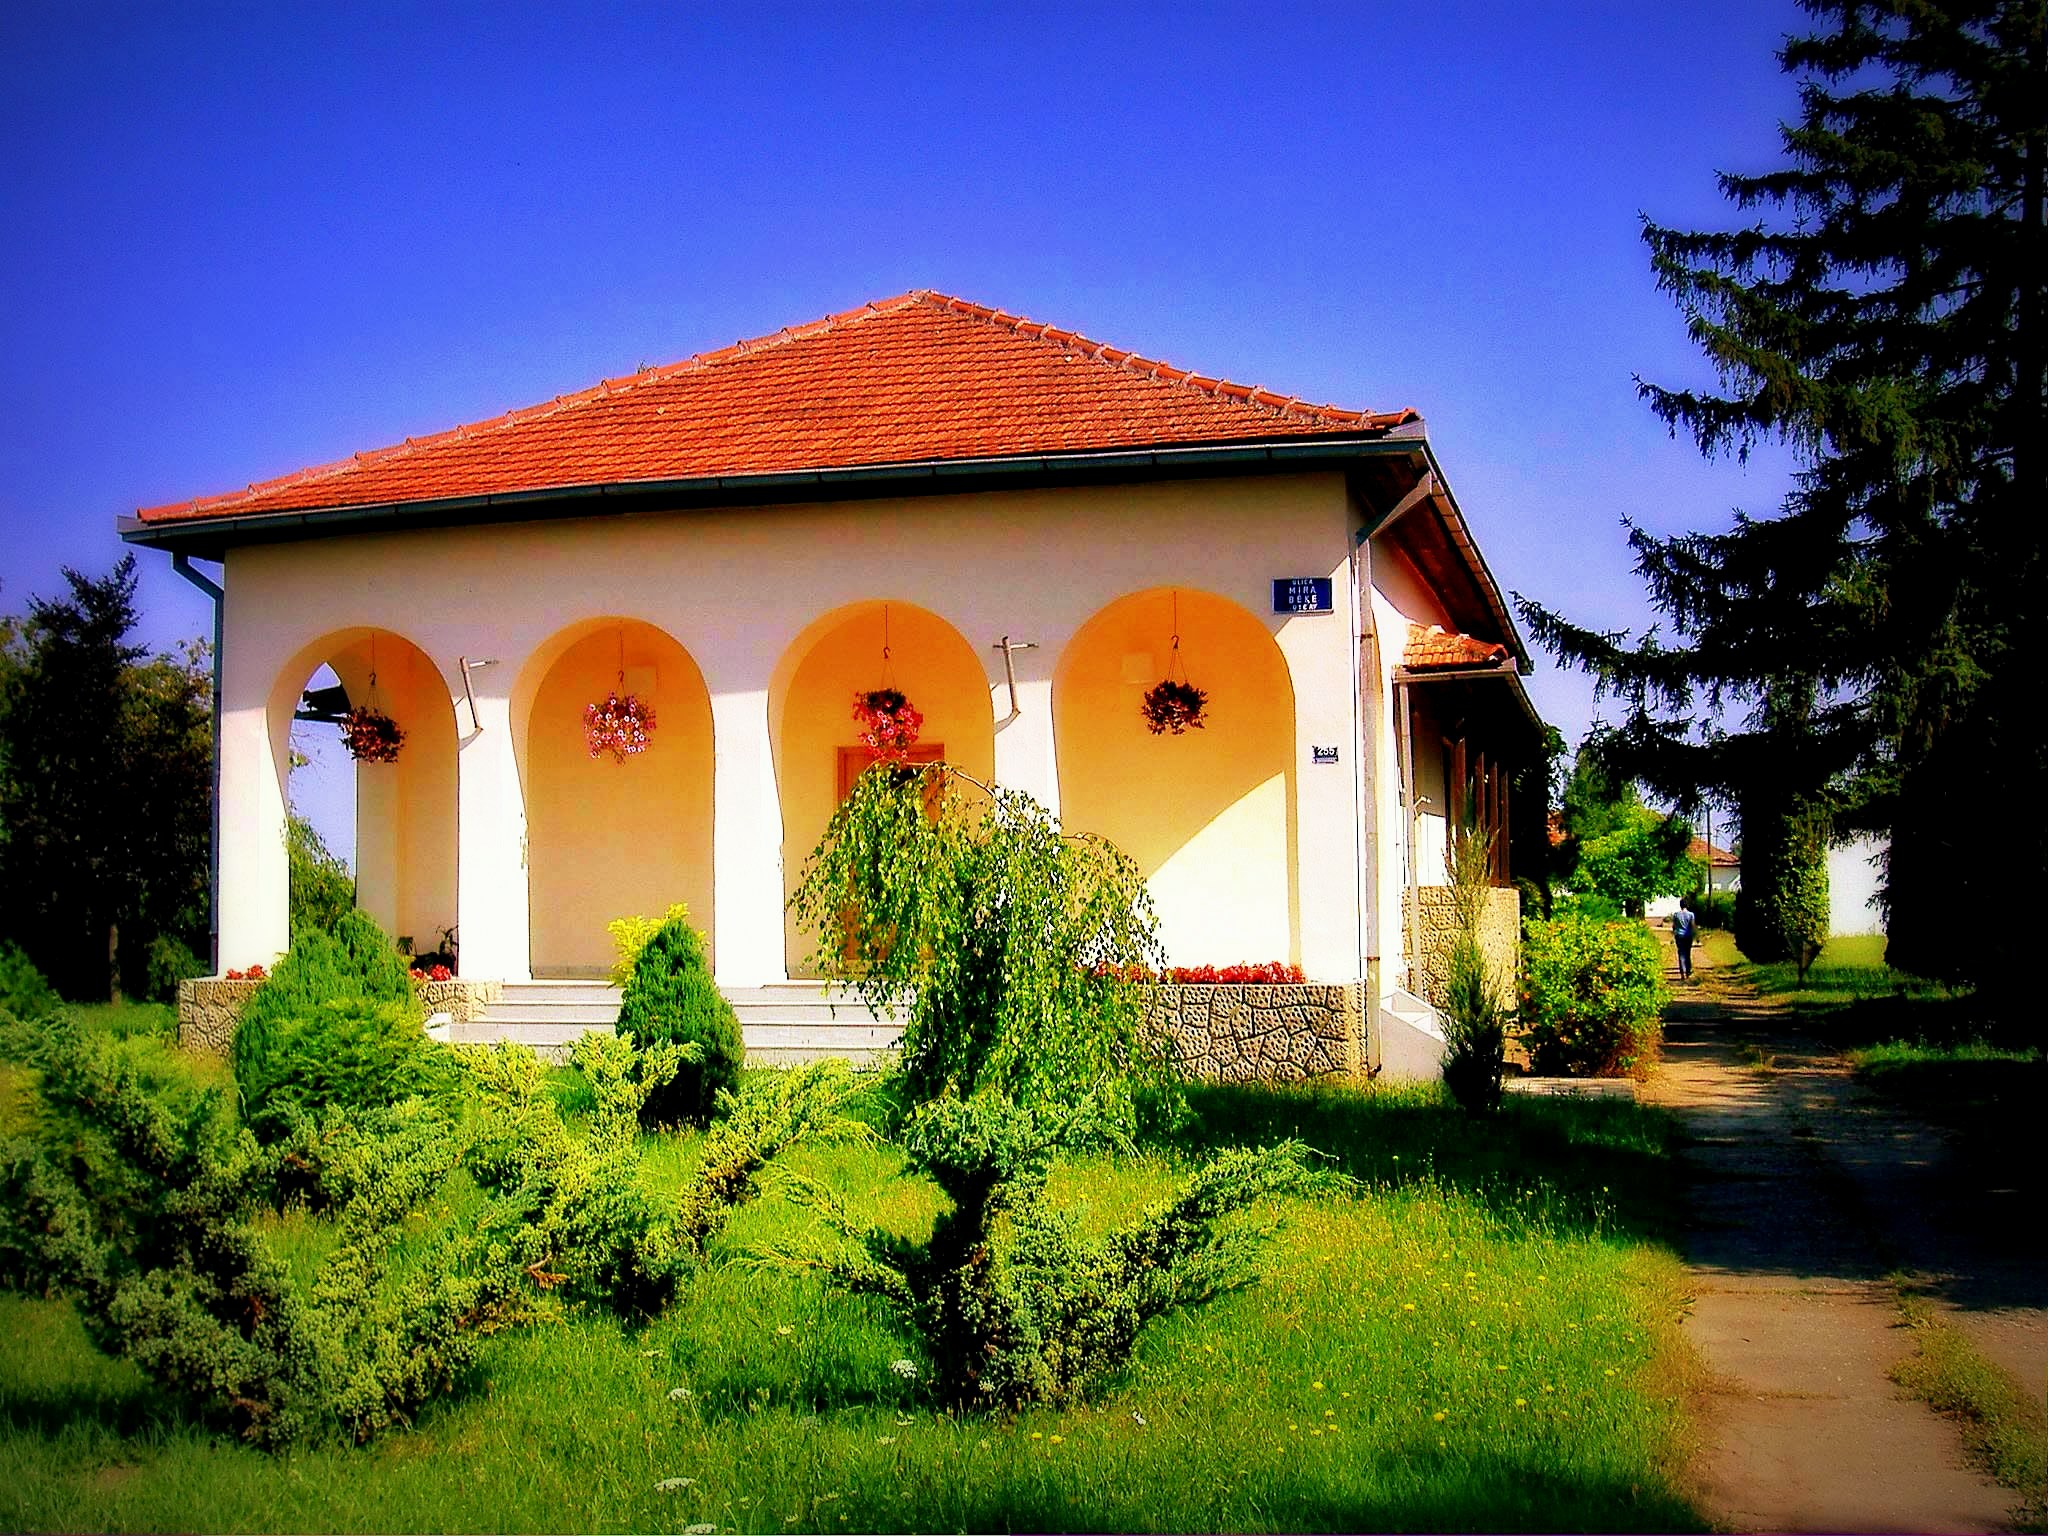
traditional, home, house, architecture, arch, Palic, lake, resort, vojvodina, subotica, serbia, summer, photo, vacation, property, estate, sky, villa, real estate, cottage, mansion, facade, hacienda, roof, building, outdoor structure, farmhouse, grass, landscape, tree, window